Stanisław Kot

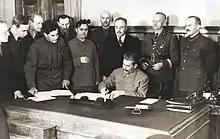
Stalin signs the Soviet-Polish declaration, 4 December 1941. Poles include Sikorski, Anders, Kot (behind Stalin, in dark suit).

Following the German invasion of the Soviet Union in 1941 and the subsequent reestablishment of diplomatic relations between Poland and the Soviet Union (severed upon the Soviet invasion of Poland), from November 1941 until July 1942 Kot was Polish Ambassador to the Soviet Union in Moscow. In that capacity he was very active in helping Polish refugees in the Soviet Union. One of his main responsibilities was to ensure the "rapid release of all Poles held in Soviet prisons and camps" and to establish Polish consulates on Soviet territory. Despite his attempts, he failed to secure the release of some, including Polish-Jewish Bund and Second International executive-committee members Viktor Alter and Henryk Ehrlich. He objected to the creation of a separate Jewish Legion within the Anders Army – a question that divided the Jewish community itself.